Joaquín Bartrina

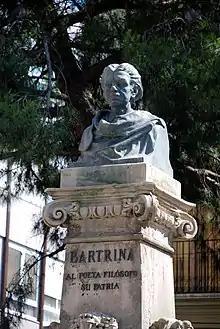
Joaquim Bartrina

Joaquim Maria Bartrina i de Aixemús (26 April 1850–4 August 1880) was a Spanish poet and playwright born in Reus, Spain, whose work is linked to the Realist movement. He is considered one of the founding fathers of the Catalan literary avant-garde.